Chris Woakes

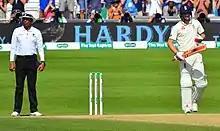
Woakes during the third Ashes Test at Headingley.

Woakes made his International Twenty20 debut on 12 January 2011 against Australia in Adelaide. Opening the bowling, he took figures of 1/34 and later scored the winning runs. He featured throughout the one-day matches on the tour, and in his second One Day International took figures of 6/45. Woakes returned to the England set up in 2012 during an ODI series against South Africa and continued to feature in the one-day side against India and New Zealand in early 2013.